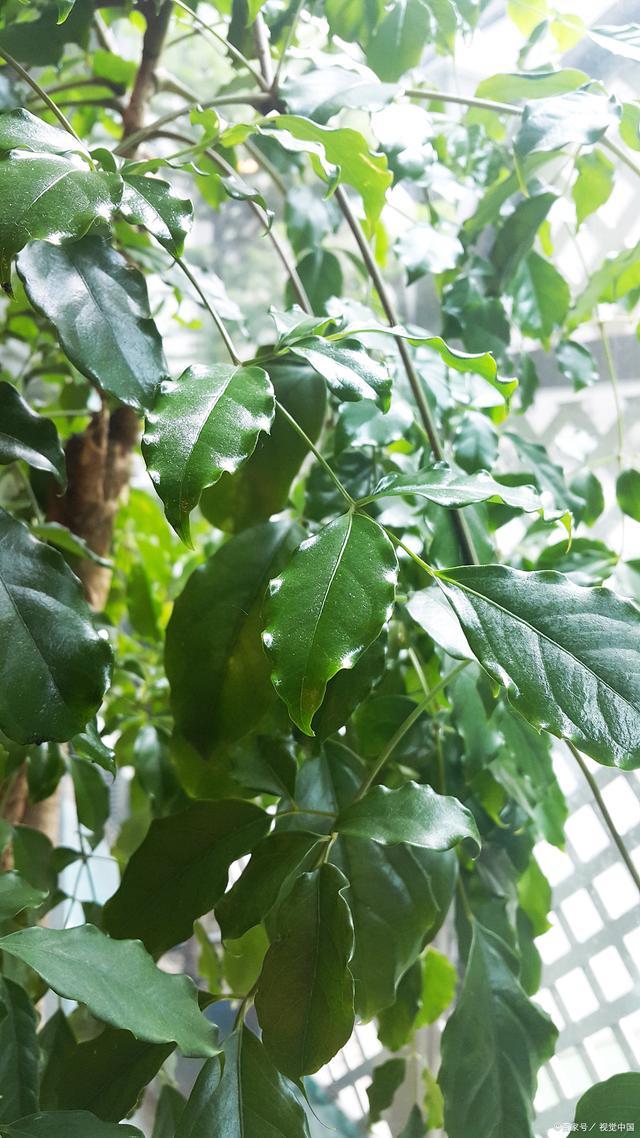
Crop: unknown
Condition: bean